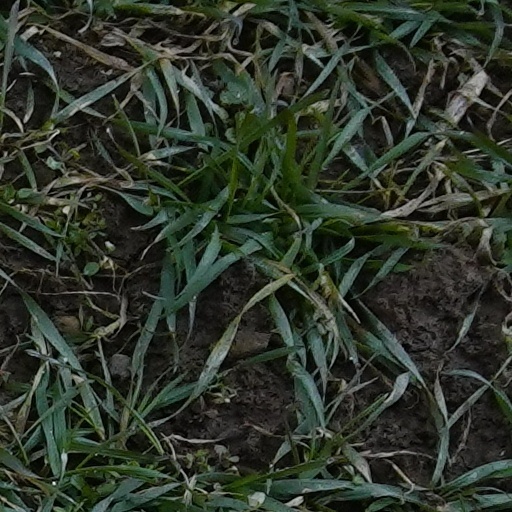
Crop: wheat